Claudio Costamagna

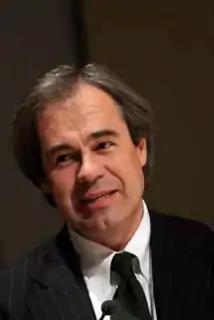
Costamagna in 2014

Claudio Costamagna (born 10 April 1956, Milan) is an Italian banker and businessman. He was chairman of Cassa Depositi e Prestiti from July 2015 to July 2018.